Church of San Andrés (Presencio)

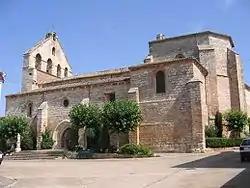

The Church of San Andrés (Spanish: "Iglesia Parroquial de San Andrés") is a church located in Presencio, Spain. It was declared "Bien de Interés Cultural" in 1983.